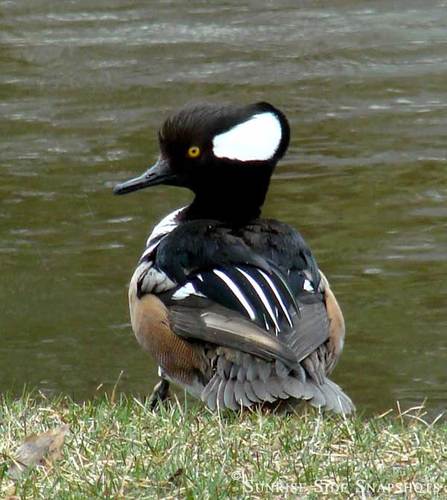
the bird has white on its cheek patch and a long black bill.
a large bird with a black neck, back and face, orange eye, white crown, and striped wings.
a larger bird with a light brown under belly, white and black striped wing feathers, and a white napethe bird has a very large black head with a white splotch and a long black beak.
this is a black bird with brown sides and a white spot on its head with a yellow eye.
a medium sized bird with yellow eyes, a black beak and neck, a large patch of white on the nape of its neck, orange flank, it has black coverts with white stripes, and grey outer rectrices.
this bird is black and brown and has a long, pointy beak.
this bird is black with white and has a long, pointy beak.
this bird has wings that are black and has a big crown
this bird has a long beak, yellow eyes, a giant white spot on it's head, black wings with white stripes and a brown body and tail.
Species: Hooded Merganser